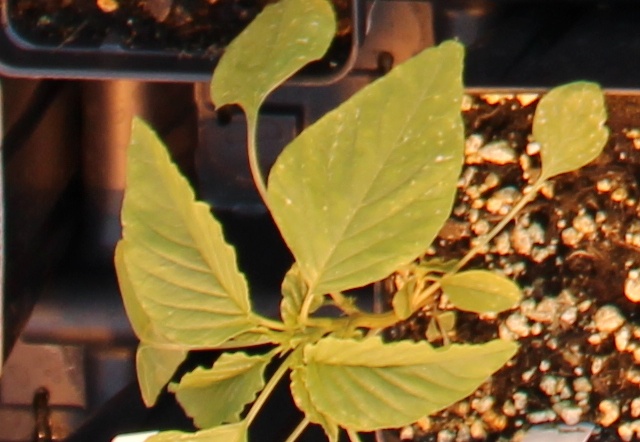
Label: Palmer Amaranth